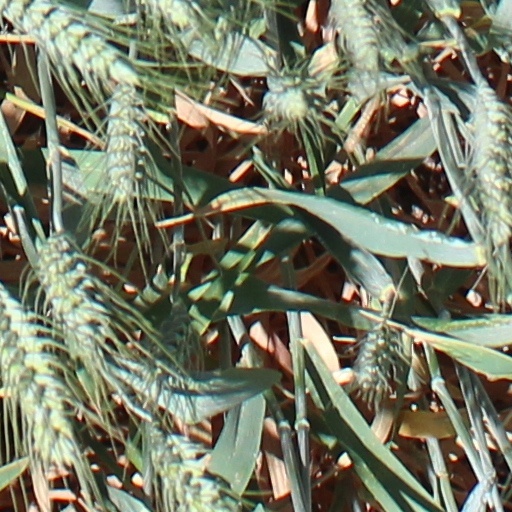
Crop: wheat